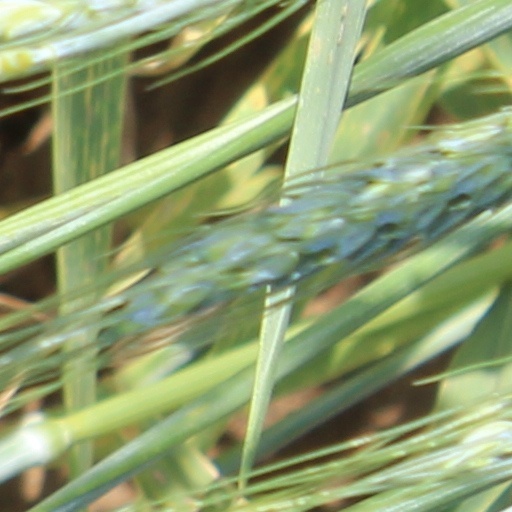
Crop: wheat